Services marketing

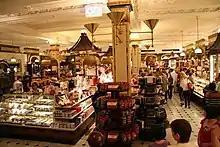
Department stores offer an elaborate servicescape with multiple levels and spaces, rich in physical elements and symbolism.

The individual's emotional response mediate the individual's behavioural response of "Approach→ Avoidance". Approach refers to the act of physically moving towards something while avoidance interferes with people's ability to interact. In a service environment, approach behaviours might be characterized by a desire to explore an unfamiliar environment, remain in the service environment, interact with the environment and with other persons in the environment and a willingness to perform tasks within that environment. Avoid behaviours are characterized by a desire to leave the establishment, ignore the service environment, and feelings disappointment with the service experience. Environments in which people feel they lack control are unattractive. Customers often understand the concept of approach intuitively when they comment that a particular place "looks inviting". The desired level of emotional arousal depends on the situation. For example, at a gym arousal might be more important than pleasure (No Pain; No gain). In a leisure setting, pleasure might be more important. If the environment pleases, then the customer will be induced to stay longer and explore all that the service has to offer. Too much arousal can be counter-productive. For instance, a romantic couple might feel out of place in a busy, noisy and cluttered restaurant. Obviously, some level of arousal is necessary as a motivation to buy. The longer a customer stays in an environment, the greater the opportunities to cross-sell a range of service offerings.